Bologna FC 1909

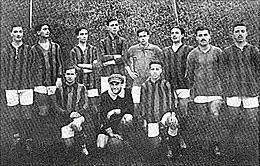
Bologna squad from the 1912 season.

Bologna Football Club's formation was orchestrated by Emilio Arnstein, an Austrian who became interested in football at university in Vienna and Prague. He and his brother had previously founded another football club, Black Star, in Austria.